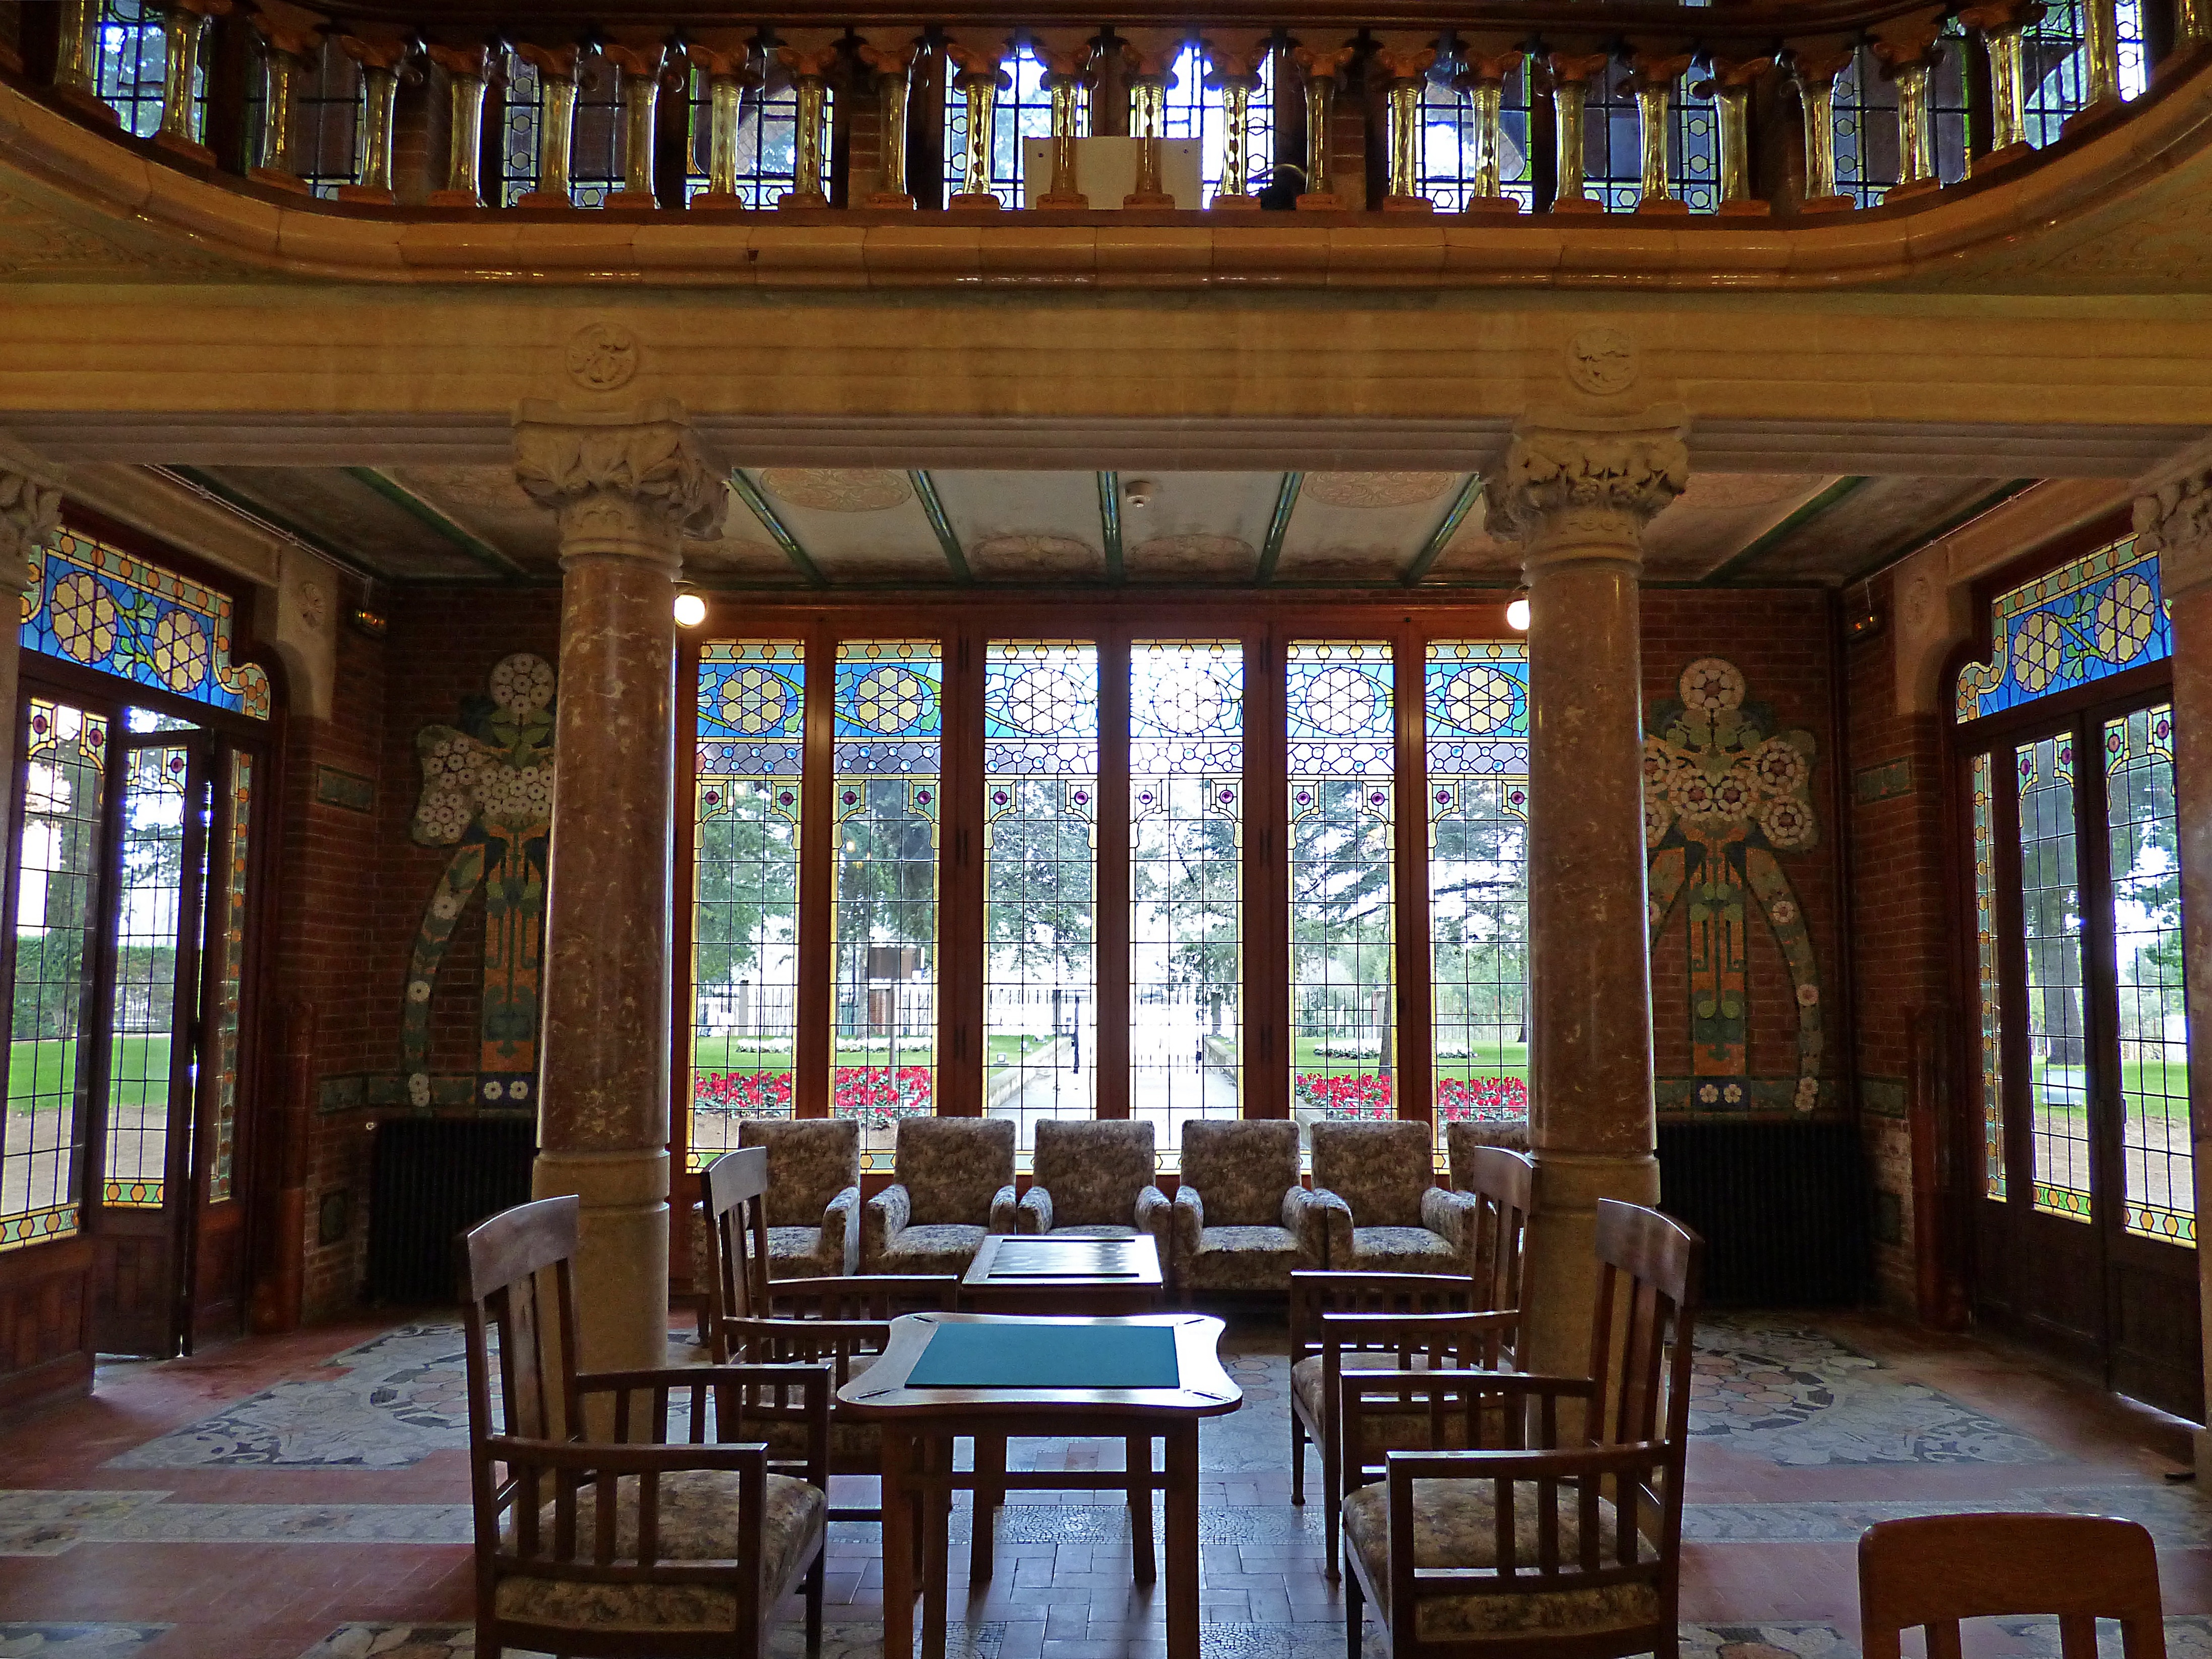
architecture, catalan modernism, modernism, art noveau, interior design, pere mata, reus, dom nech i montaner, sal dels distingits, picture window, crafts